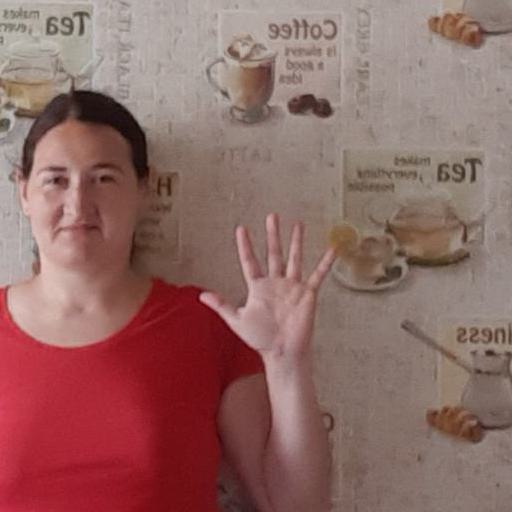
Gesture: palm